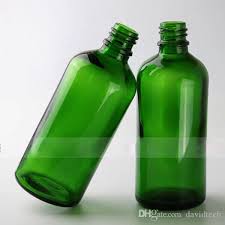
Waste category: glass